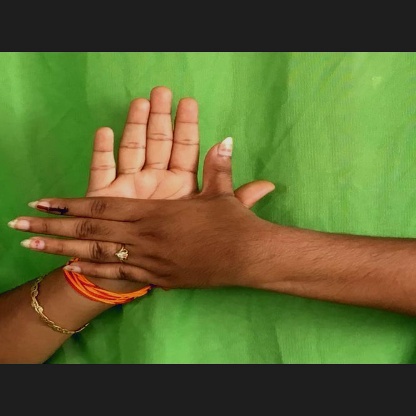
Mudra: Chakra